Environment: lab
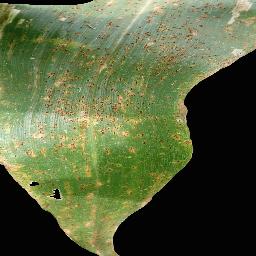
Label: common_rust